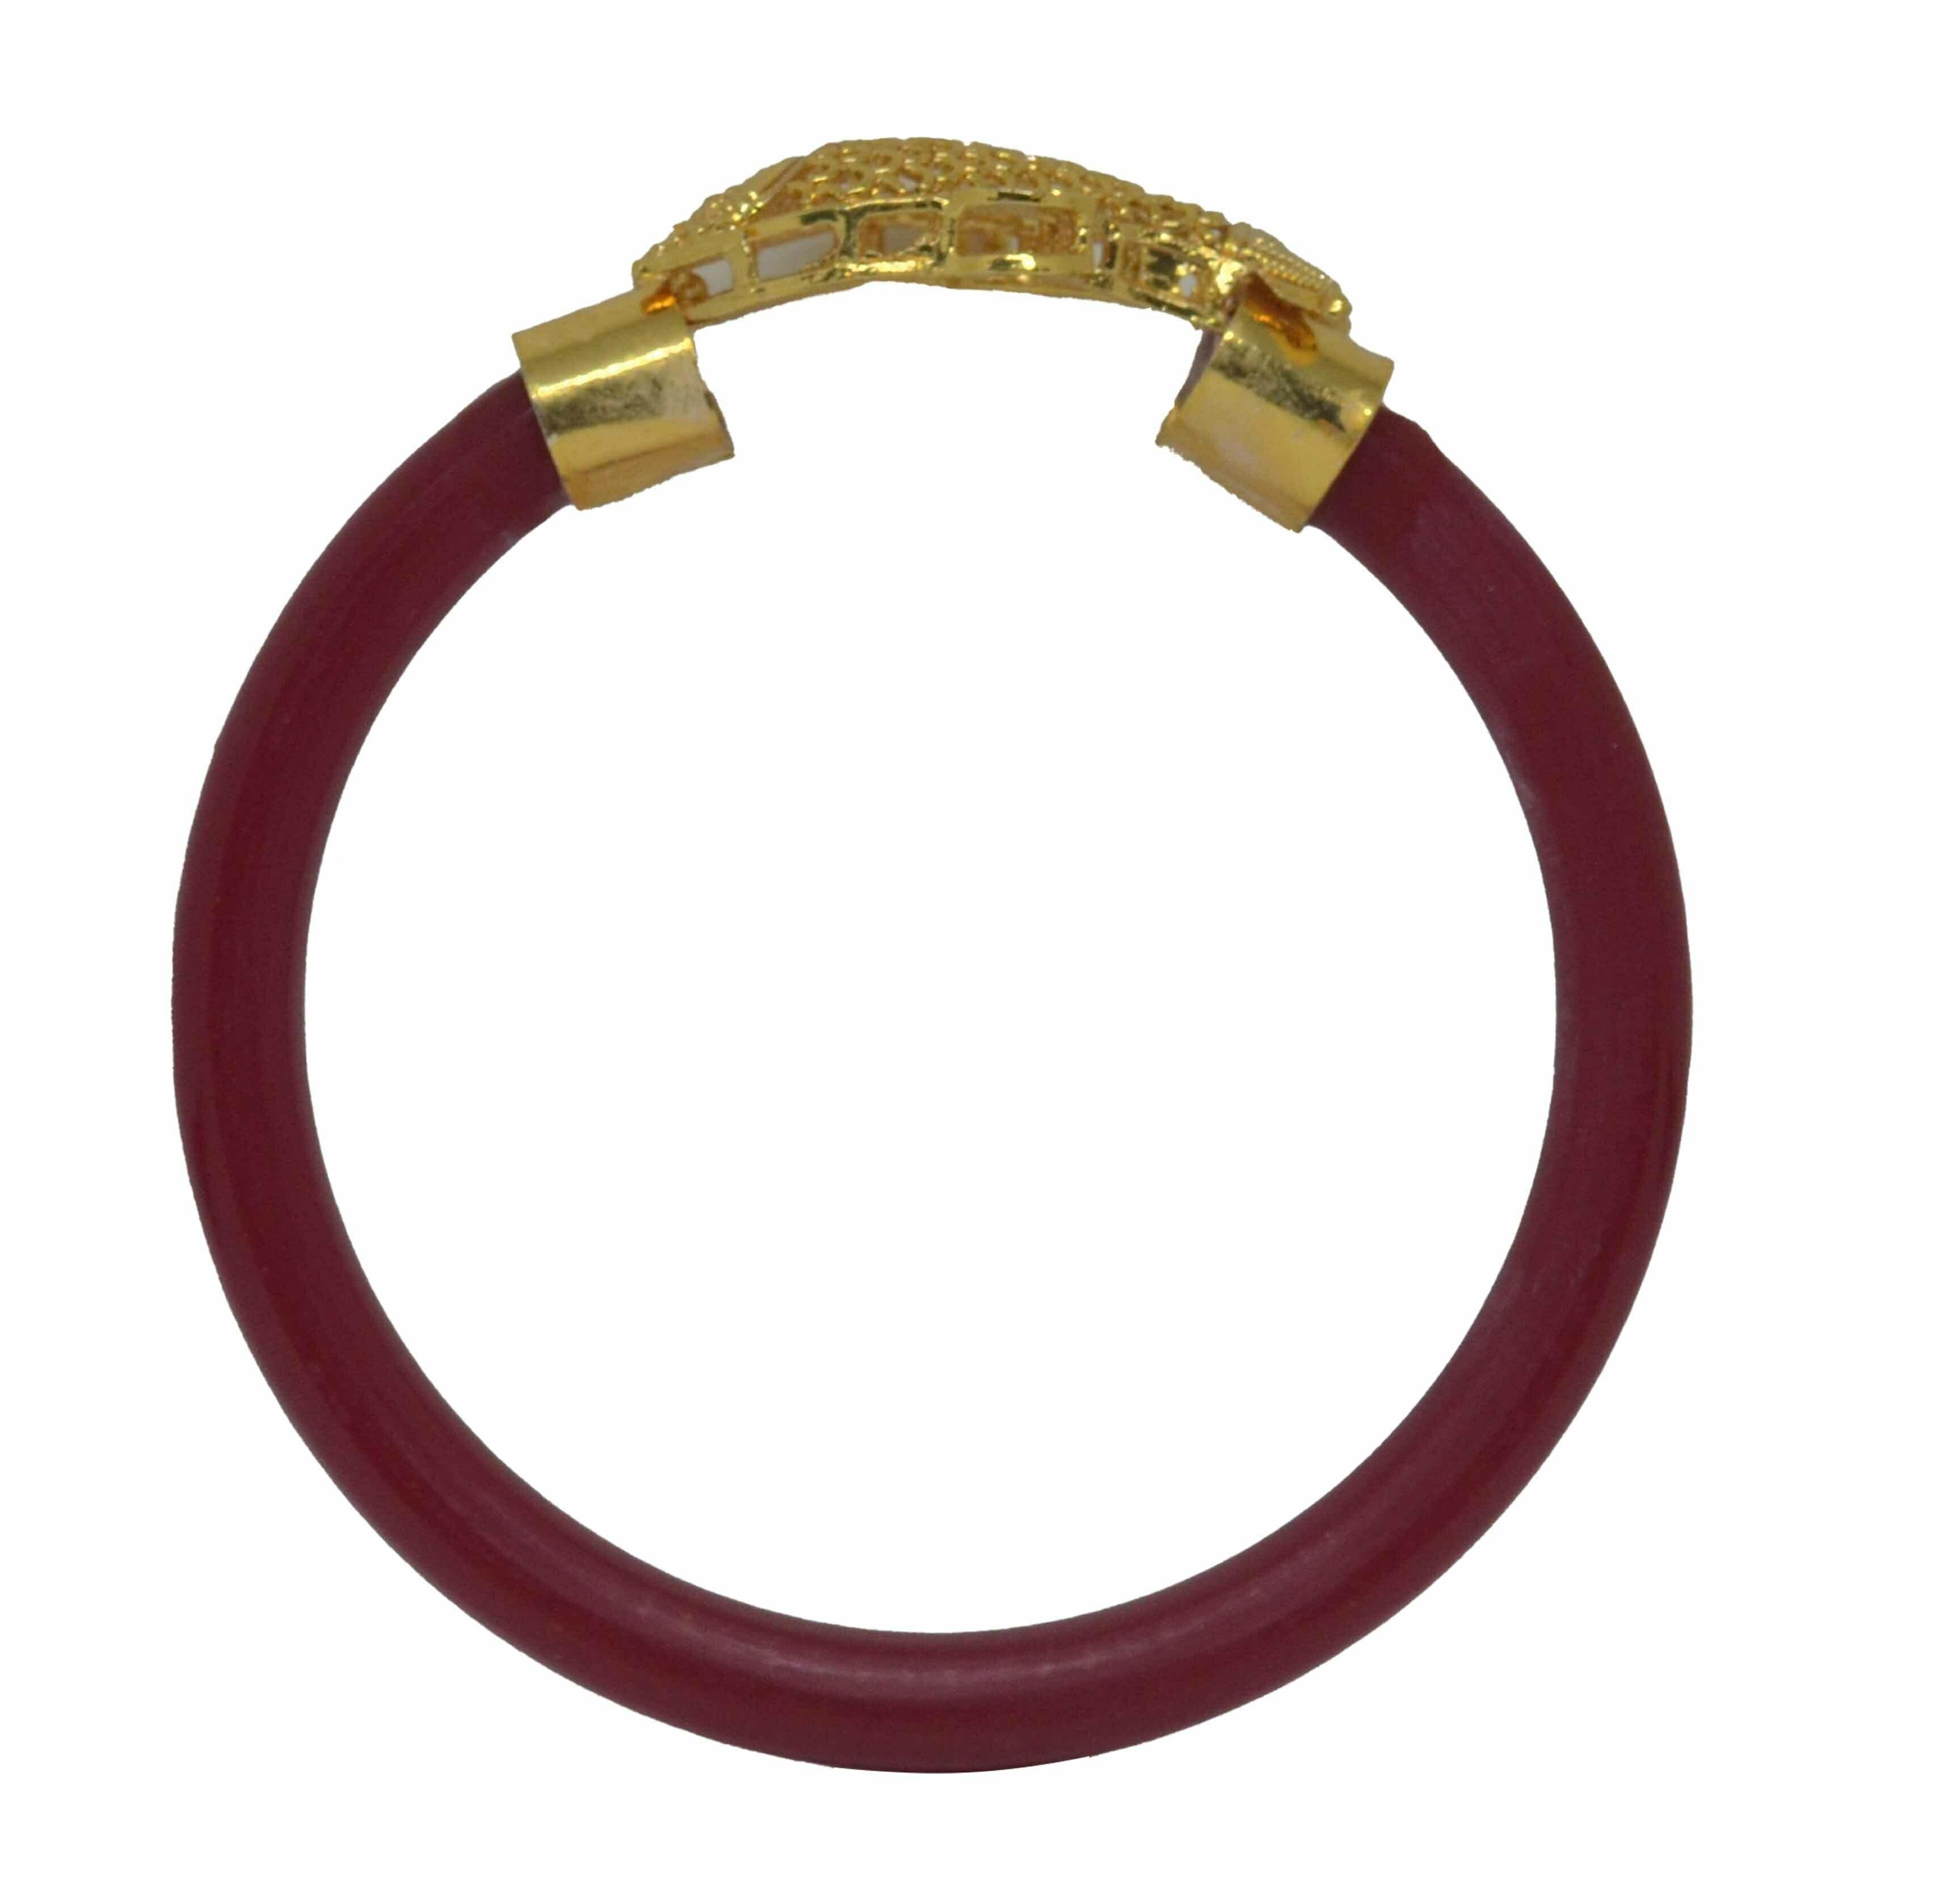
BOVZEN Gold Plated Plastic Bengali Red Bangle (2-8)
Type: Bangles
Brand: BOVZEN
Price: Rs. 239
A Gold Plated Piece in the mouth of the Bengali Red Bangle
Features: Handmade Gold Plated Bangles### Its from West Bengal###Best quality Gold plating on Copper for long lasting###Base material is high quality Acrylic pipe
Included: 1-Pieces-Glod-Plated-Pola-Bangle